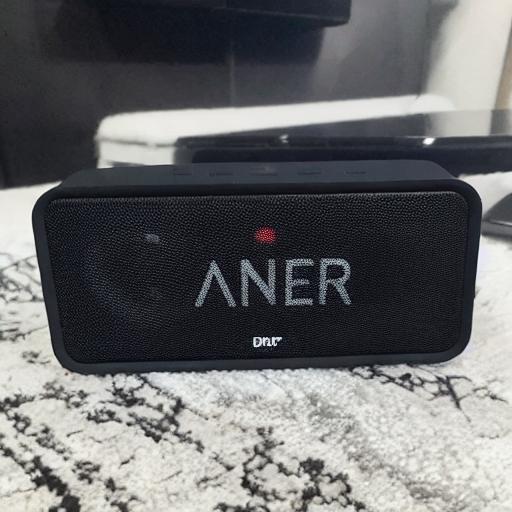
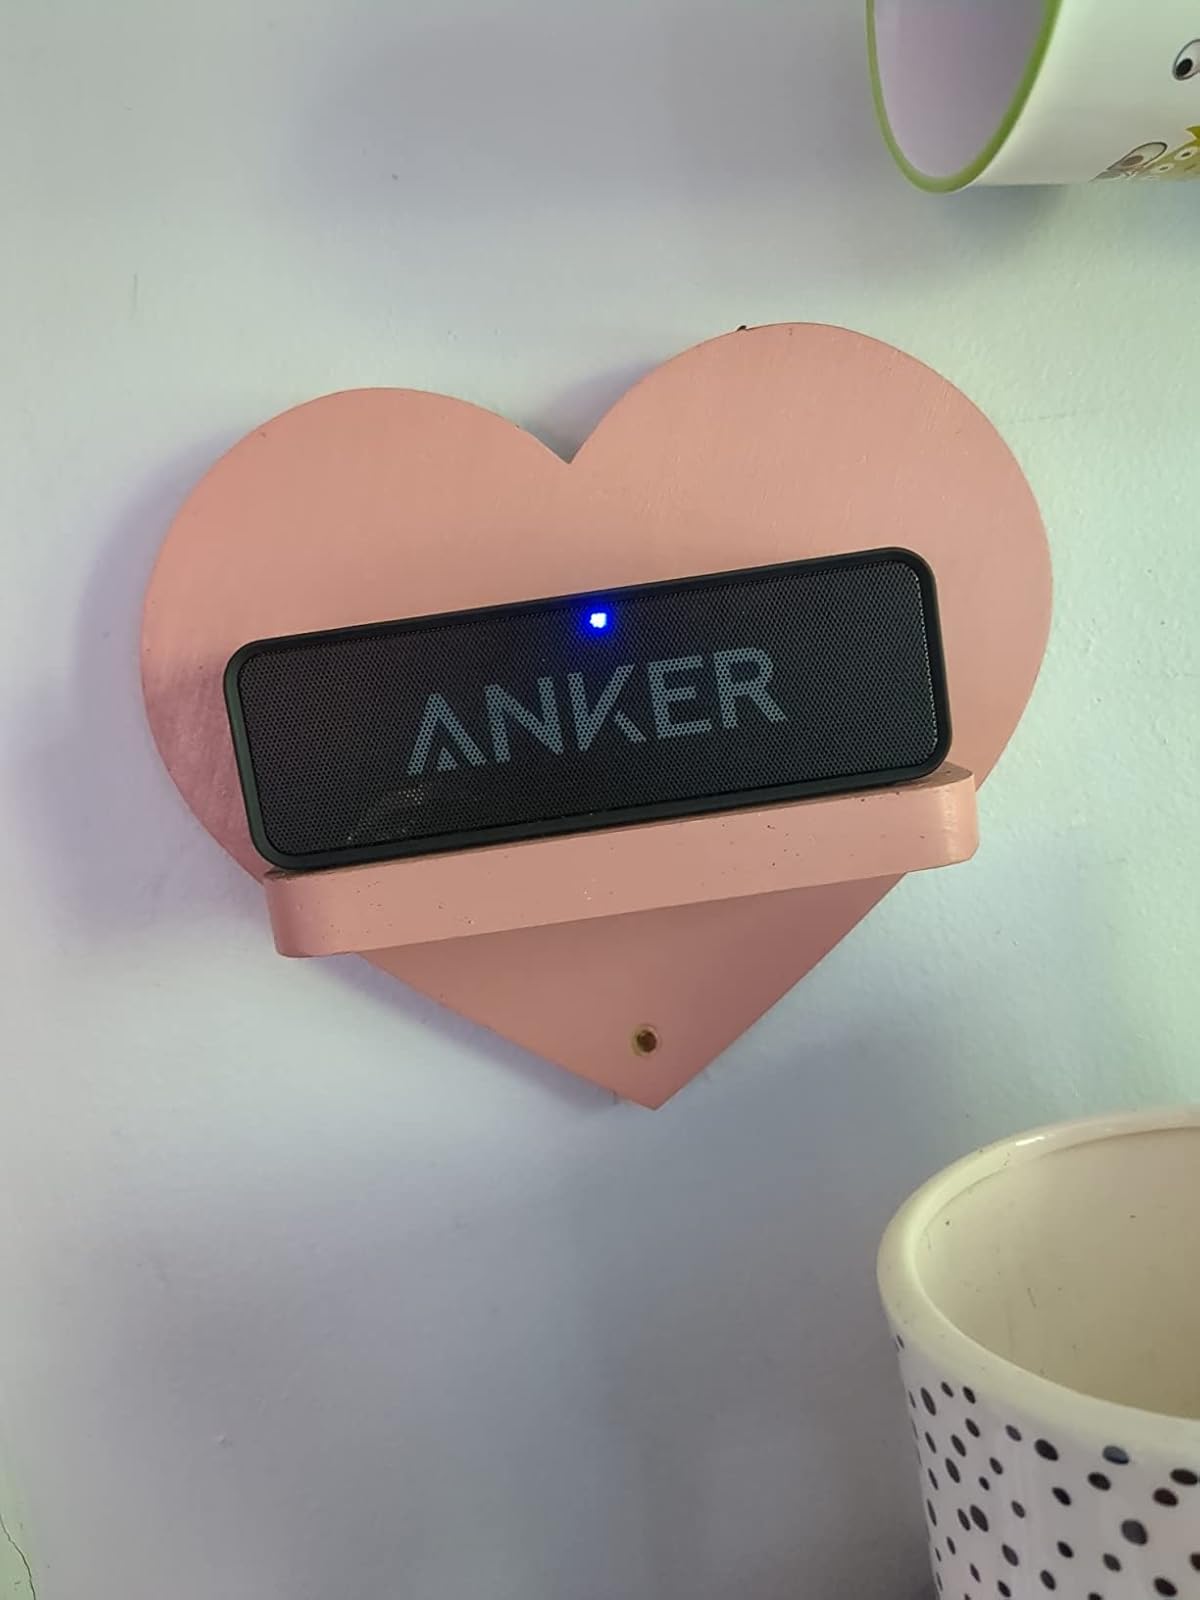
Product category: speaker
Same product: no